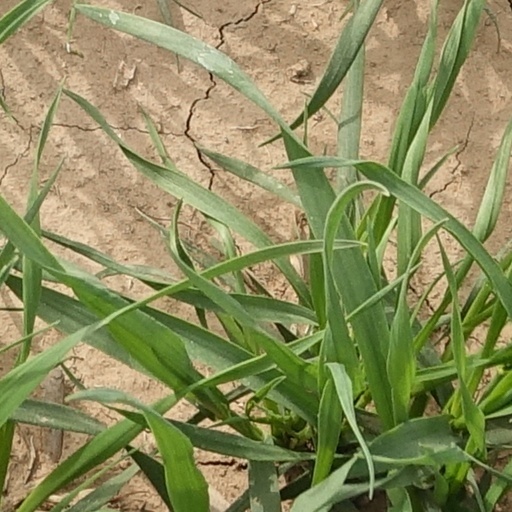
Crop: wheat